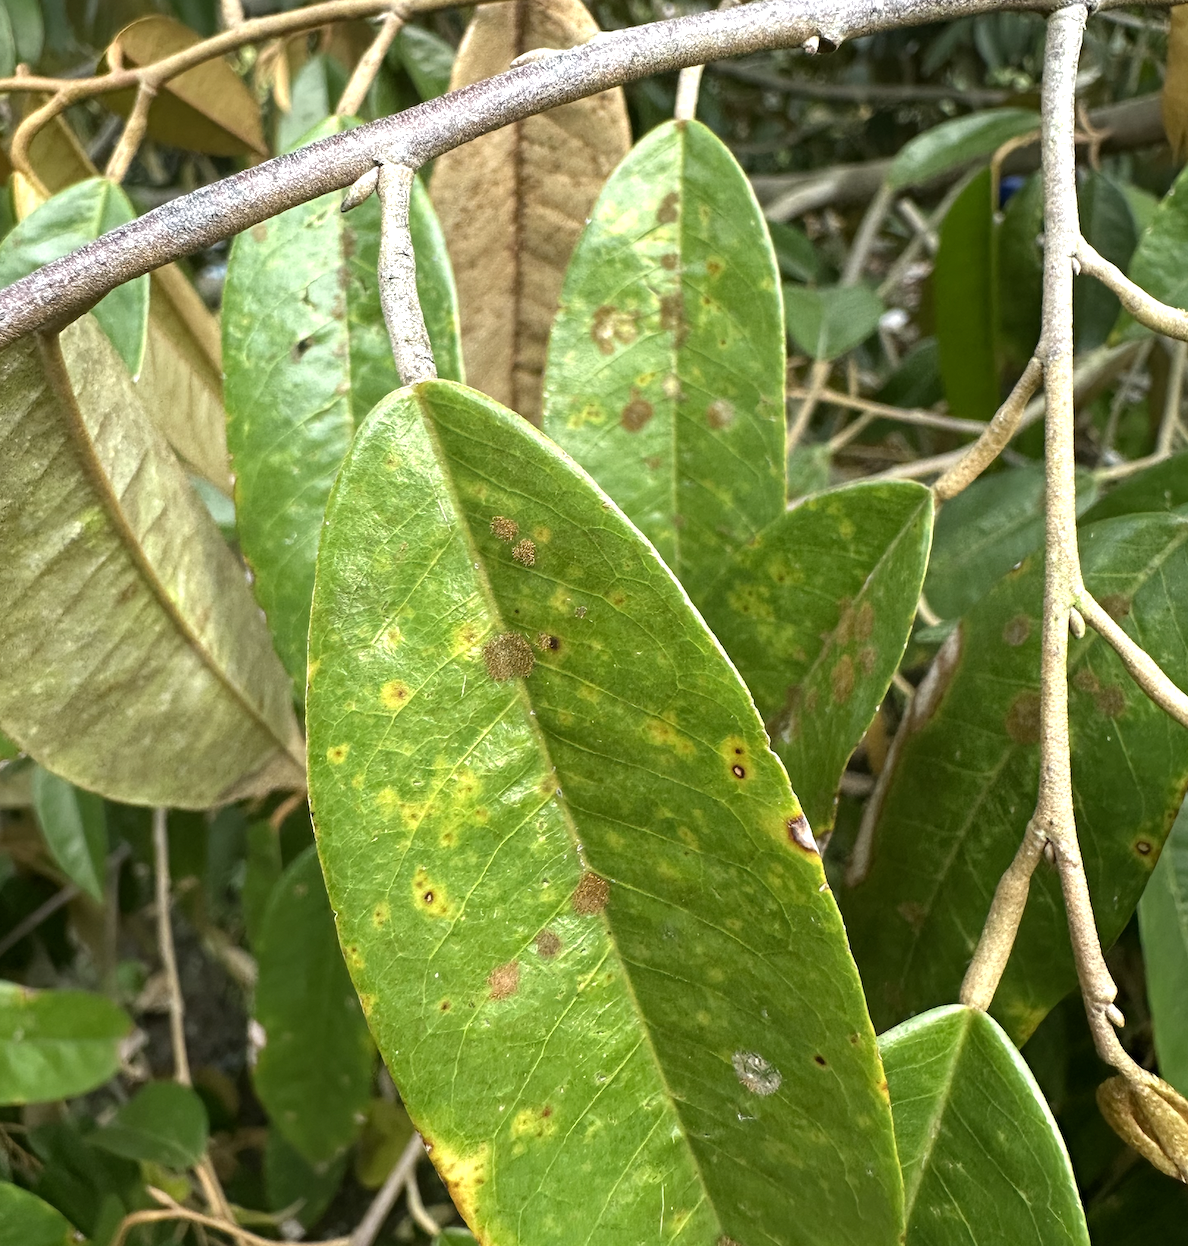
Label: stem_blight